1960 Munich C-131 crash

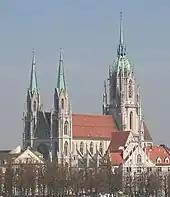
St. Paul's Church, Munich

On 17 December 1960, the Samaritan was due to fly from Munich-Riem airport in Germany to RAF Northolt in the United Kingdom with 13 passengers and 7 crew. Shortly after takeoff, the aircraft lost power to one of its two Pratt & Whitney R-2800 radial engines. Unable to maintain altitude and with bad visibility due to fog, it hit the steeple of St. Paul's Church next to the Oktoberfest site (then vacant) in the Ludwigsvorstadt borough. Subsequently, at 2:10 PM, it crashed into a crowded two-section Munich tramway car on Martin-Greif-Straße, close to Bayerstraße.